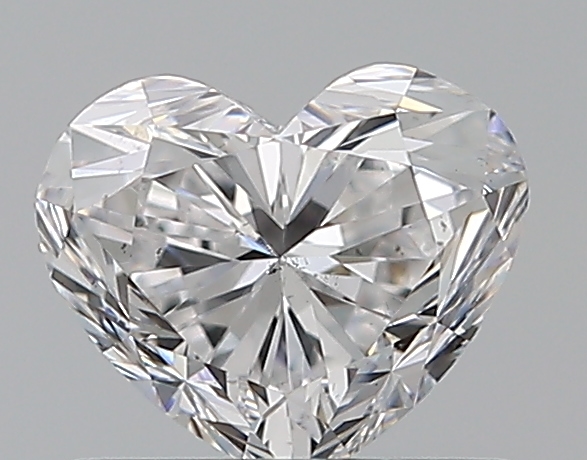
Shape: heart
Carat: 0.7
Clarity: SI1
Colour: D
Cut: VG
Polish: EX
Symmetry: VG
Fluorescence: N
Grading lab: GIA
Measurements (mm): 5.11 x 6.04 x 3.69